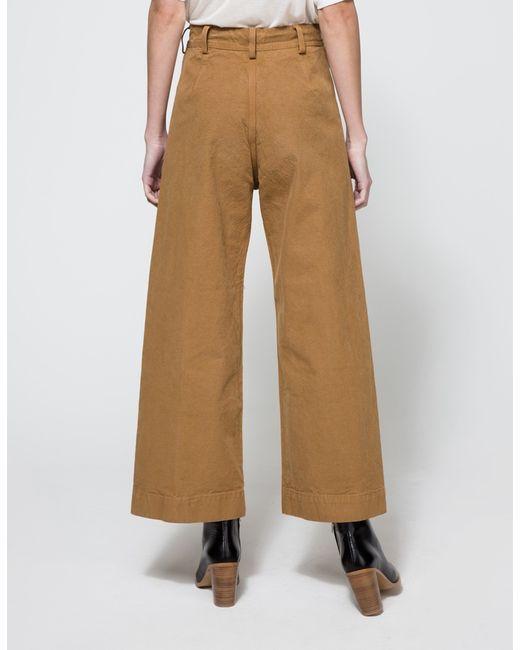
Braune Hose mit lockerer Passform für Damen